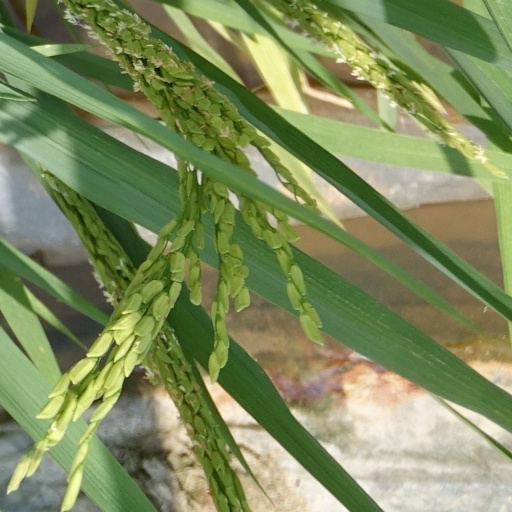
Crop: rice